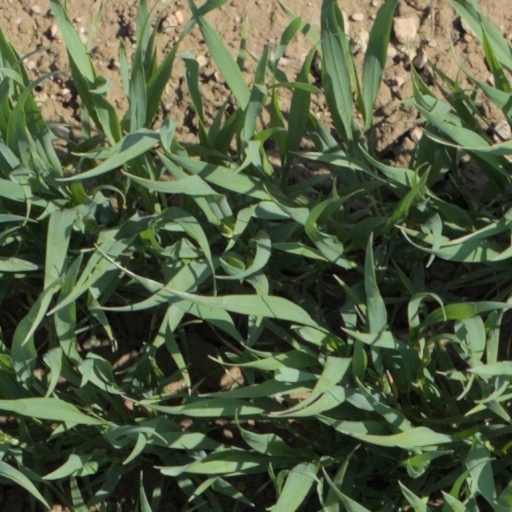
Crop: wheat